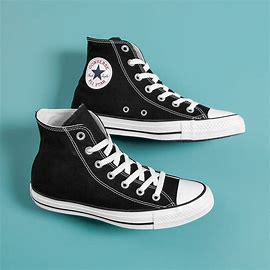
Brand: Converse
Model: Chuck Taylor All Star Top